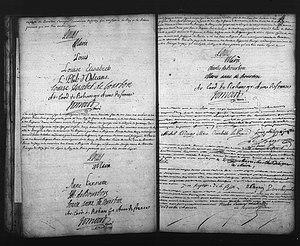
c'est une archive qui vient des yvelines
Anne-Henriette de France, est une des nombreuses filles du roi Louis XV de France et de la reine née Marie Leszczynska. Elle est la sœur jumelle d'Élisabeth, qui, étant considérée comme l'aînée épousa l'infant Philippe d'Espagne. Elle se signala par sa douceur et ses qualités de cœur.